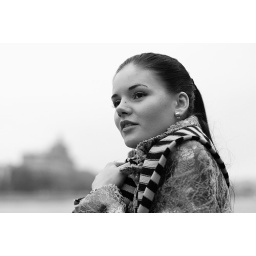
Anastasia in black & white